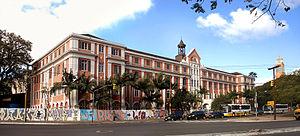
La Cidade Baixa est un quartier de la ville de Porto Alegre, capitale de l'État du Rio Grande do Sul.